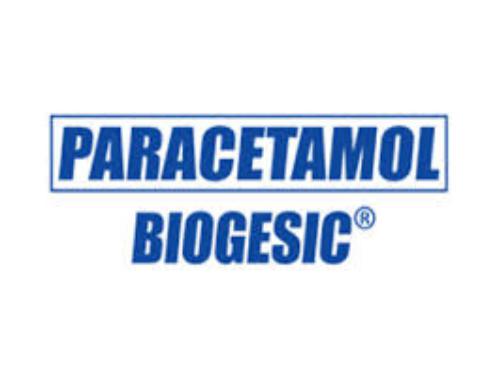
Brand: biogesic
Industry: Medical